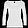
Label: T - shirt / top